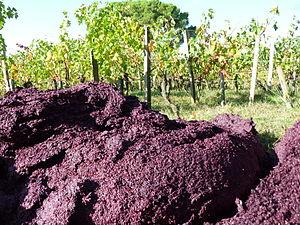
Le rôle des levures en vinification est l'élément clé de la fermentation. Il permet de transformer le moût en vin.
En viniculture, le marc de raisin est l'ensemble des résidus secs résultant du pressurage ou du foulage des raisins ainsi que de la cuvaison. De cette dernière est issu le marc dit de cuve ou de vin dont la distillation produit de l'eau-de-vie de marc, ce marc étant en outre valorisé comme condiment.